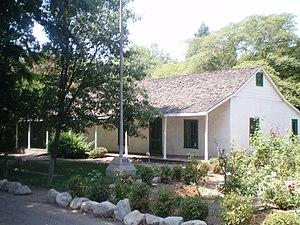
Ceci est la liste des lieux historiques inscrits sur le registre national dans le comté de Los Angeles en Californie.